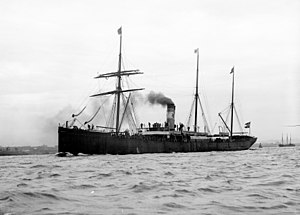
S/S Norge
SS Norge
S/S Norge var et passagerskib, som sejlede fra København til Norge og herfra til New York, overvejende med emigranter. Det blev bygget i 1881 af Alex. Stephen & Sons Ltd., Linthouse, Glasgow for det belgiske selskab Theodore C. Engels & Co i Antwerpen. Skibets oprindelige navn var Pieter de Coninck. Skibet var på 3.359 BRT og 3.700 DWT. Skibet havde en dampmaskine, som gav det en fart på 10 knob. S/S Norge disponerede over to dæk bygget af stål, seks skotter og dobbeltbund. Denne kunne tage i alt 1100 Passagerer i tre prisklasser.